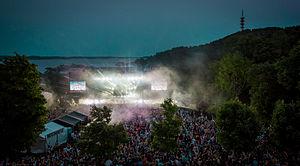
David Guetta, né le 7 novembre 1967 à Paris, est un disc jockey, remixeur et producteur de musique français. Il débute adolescent avant de se professionnaliser juste avant la majorité. Il se fait connaître au début de sa carrière comme une figure des nuits parisiennes en faisant ses premières armes dans divers lieux parisiens vers la fin des années 1980. Par la suite, il crée ses propres soirées à Ibiza.